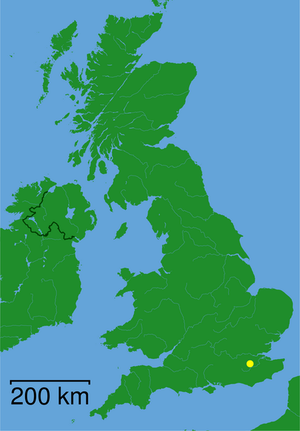
Sevenoaks
Sevenoaks i det sydøstlige England
Sevenoaks er en by i Kent, England. Den er administrationscenter for distriktet Sevenoaks. Byen ligger omkring 40 km fra London, og en betydelig del af befolkningen er derfor pendlere. Floden Darent har sit udspring ved Riverhead indenfor bygrænsen. Befolkningstallet er omkring 18.000.